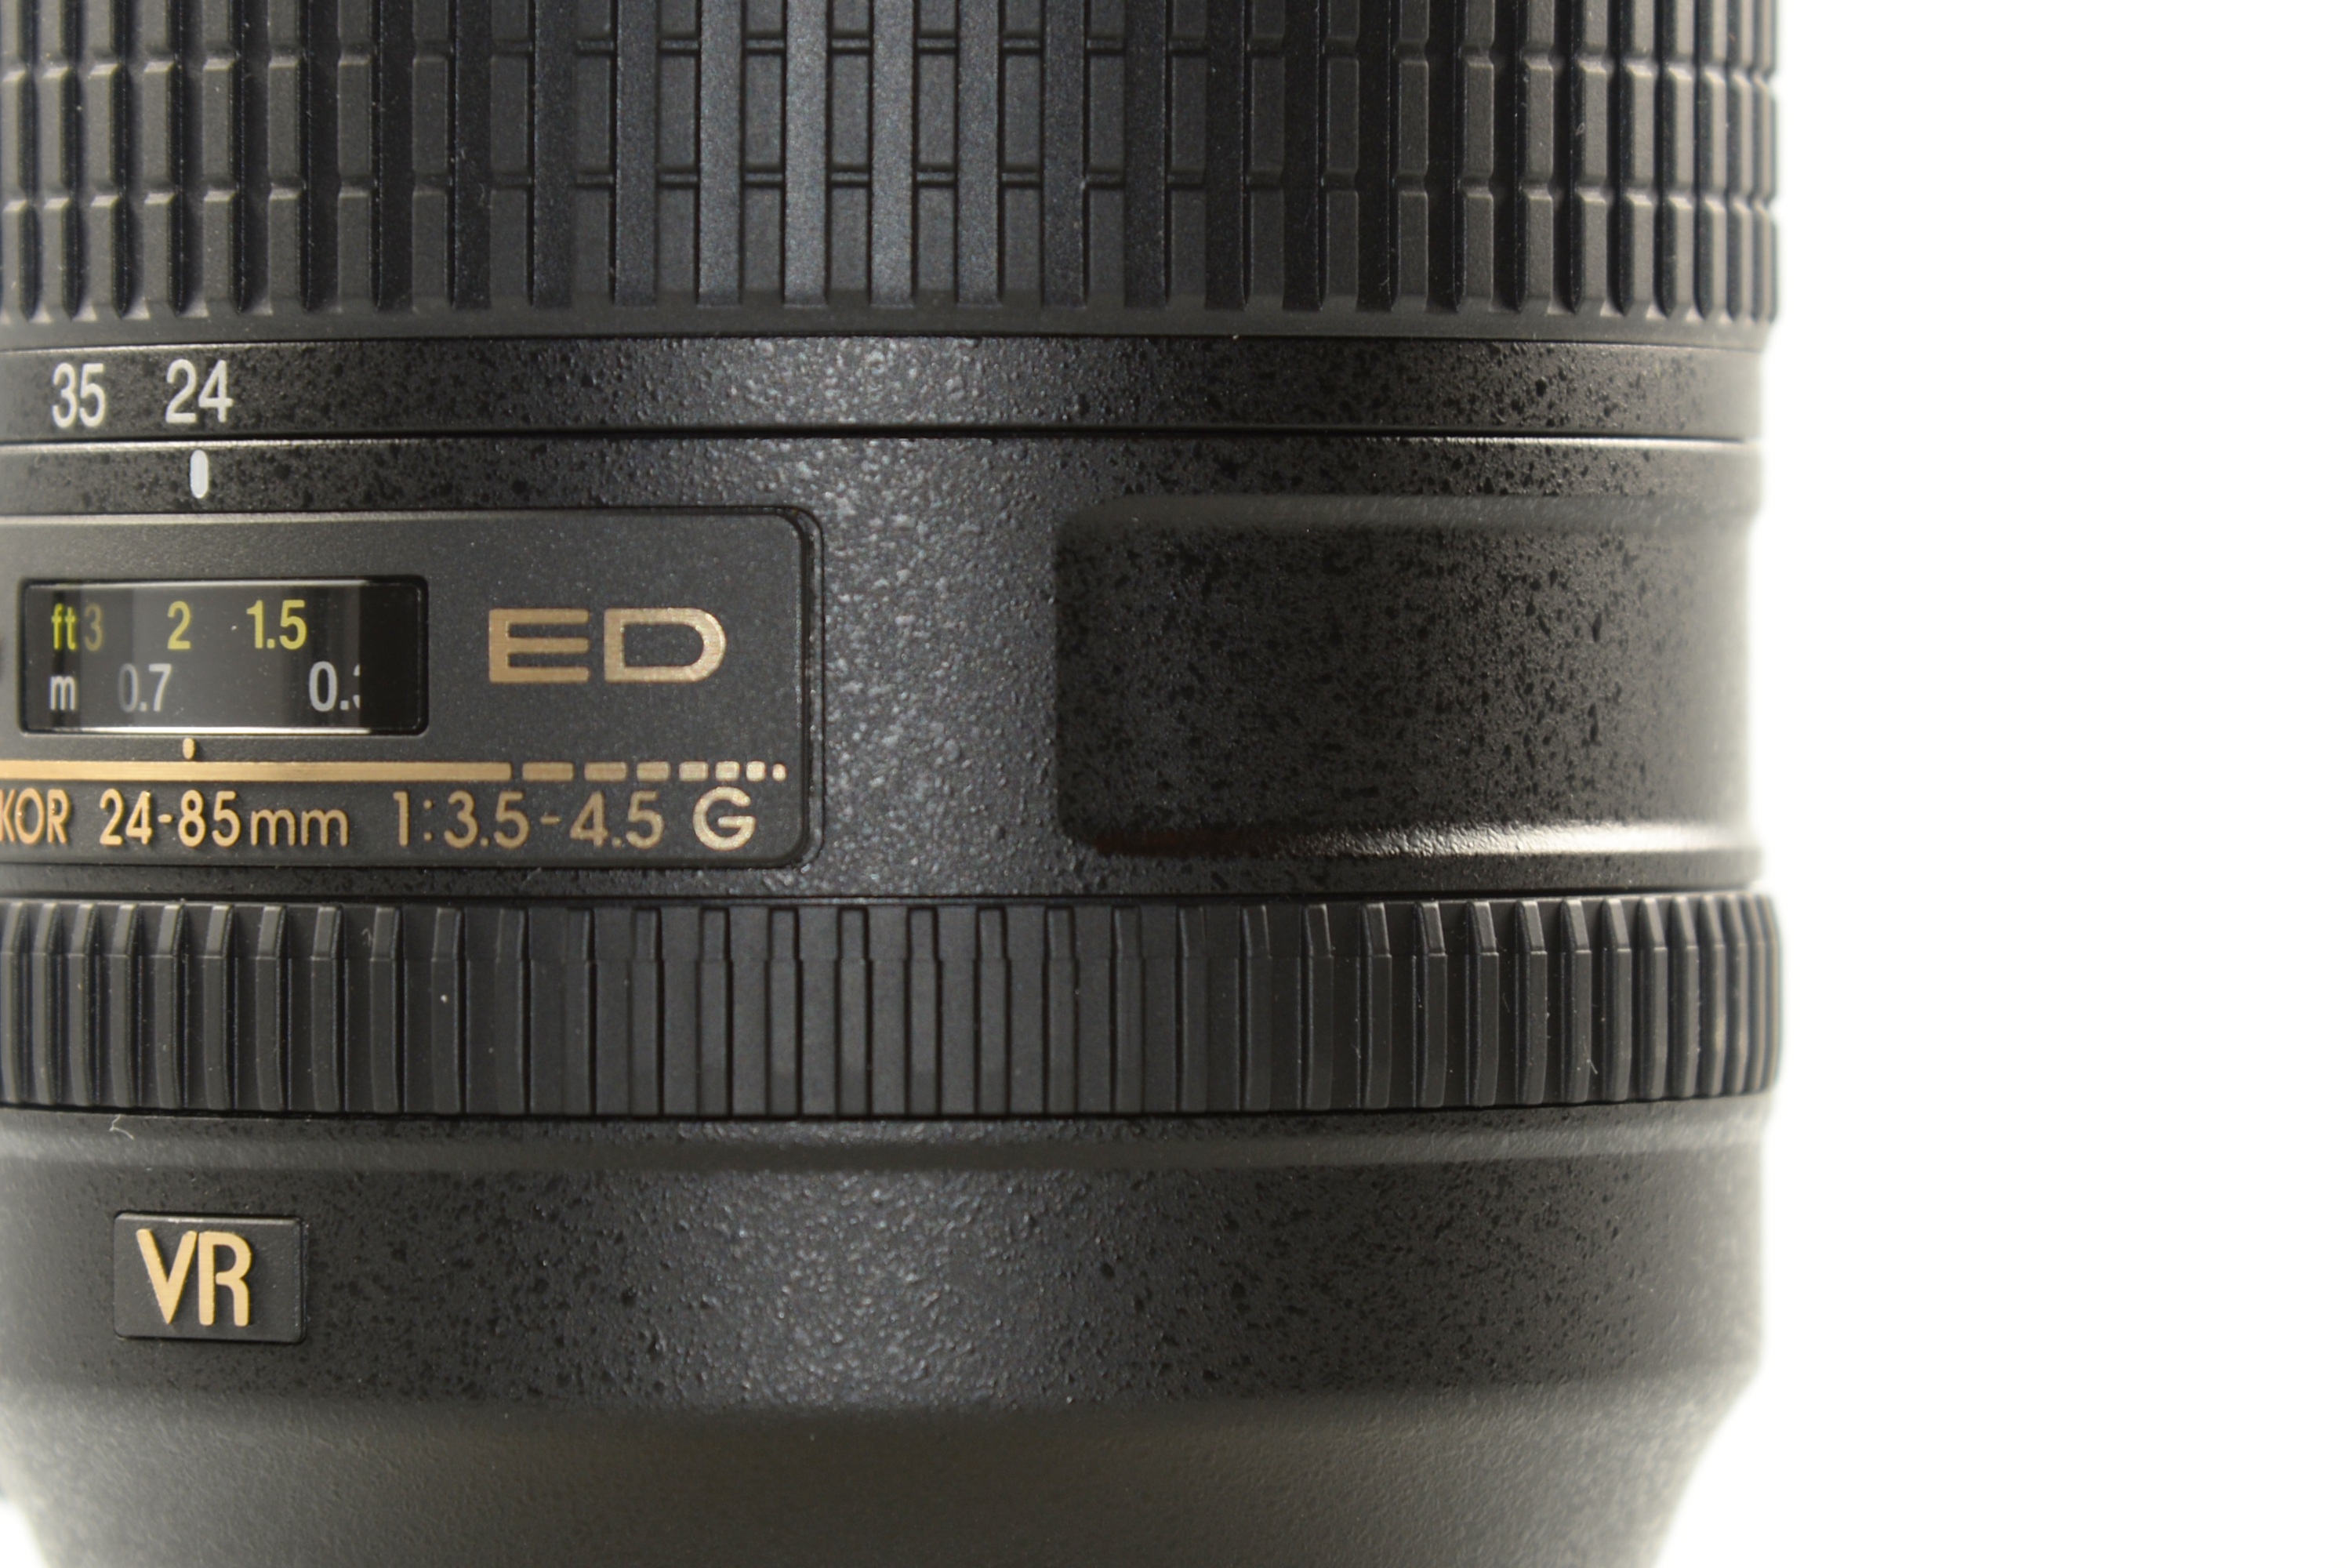
technology, white, camera, photography, wheel, glass, photo, slr, reflection, lens, macro, studio, object, exposure, recording, bright, accessories, photograph, zoom, camera lens, aperture, closure, reportage, mirroring, macro photography, photo studio, reflexes, zoom lens, telephoto lens, cut out, photo accessories, macro lens, cameras optics, teleconverter, canon ef 75 300mm f 4 5 6 iii